Dieric Bouts

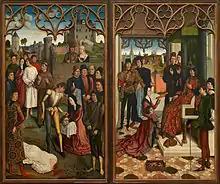
Justice of Emperor Otto III, 1471–1475, Museums of Fine Arts of Belgium, Brussels.

Scholars also have noted that Bouts' "Last Supper" was the first Flemish panel painting to depict the Last Supper. In this central panel, Bouts did not focus on the biblical narrative itself but instead presented Christ in the role of a priest performing the consecration of the Eucharistic host from the Catholic Mass. This contrasts strongly with other Last Supper depictions, which often focused on Judas's betrayal or on Christ's comforting of John. Bouts also added to the complexity of this image by including four servants (two in the window and two standing), all dressed in Flemish attire. Although once identified as the artist himself and his two sons, these servants are most likely portraits of the confraternity's members responsible for commissioning the altarpiece. The "Last Supper" was the central part of the altarpiece in the St. Peter's Church, Leuven.